Oficina de Telégrafo y Teléfono

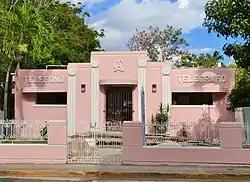
The building in 2017.

The Telephone and Telegraph Station of Guaynabo (Spanish: "Oficina de Telégrafo y Teléfono de Guaynabo") is a one-story flat roof building located in the downtown ("pueblo") area of Guaynabo, Puerto Rico. It was designed in the Art Deco style and constructed entirely of reinforced concrete with glass blocks and ornamental ironwork. It is one of the few (private or public) buildings in the island built entirely in this architectural style. It was added to the United States National Register of Historic Places on July 3, 2012.